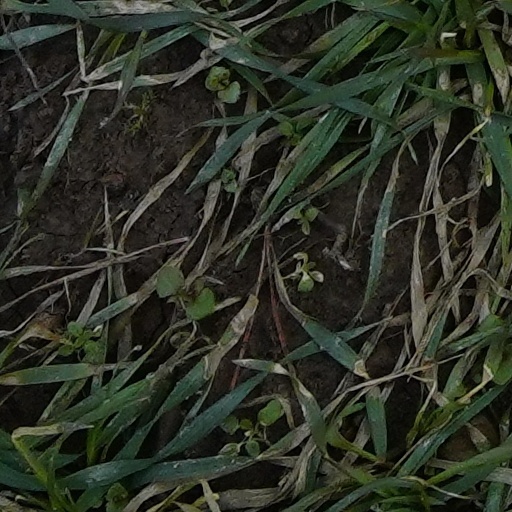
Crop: wheat